Pietra De Mello-Pittman

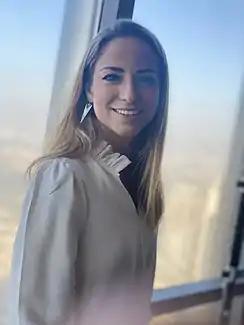
Pietra Mello-Pittman Co-founder of Sisters Grimm

Pietra-Marie de Mello-Pittman MBE (born 14 April 1983) is a Brazilian-British retired Royal Ballet dancer and co-founder and co-director of Sisters Grimm Ltd. She founded the company with composer Ella Spira in 2009 while still in the corps de ballet. A former First Artist of The Royal Ballet, she graduated into the Company in 2002 and trained at The Royal Ballet Upper School. She was promoted to First Artist in 2008 and retired from the Company in 2015. In 2021 she received an MBE for services to International Trade and the Creative Industry in the New Year Honours.